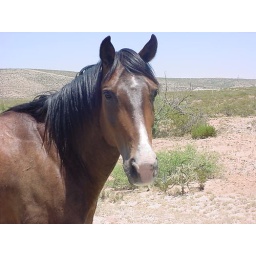
This horse was in the middle of the road and he let me touch his nose.